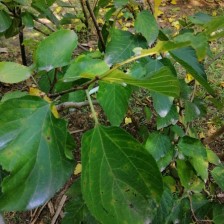
Variety: WhiteKing